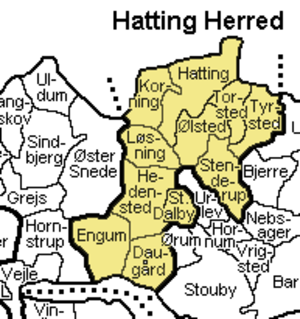
Hatting Herred
Hatting Herred er herred i Vejle Amt. I Kong Valdemars Jordebog hed det Hattynghæreth og hørte i middelalderen under Loversyssel. Senere kom det under Bygholm Len, og fra 1660 Stjernholm Amt, indtil det i 1799 sammen med Bjerre Herred kom under Vejle Amt.